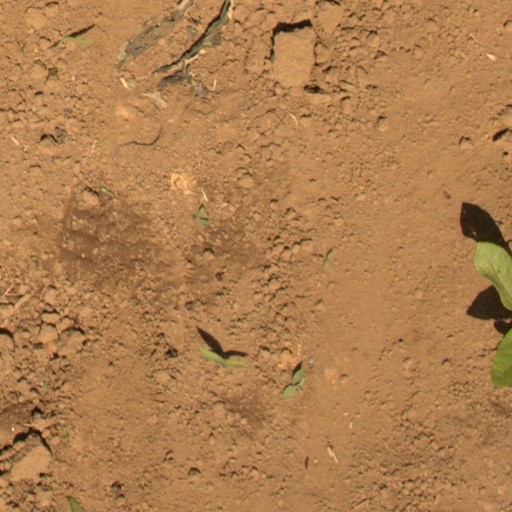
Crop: Jerusalem artichoke